Galaxy

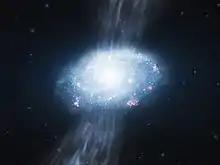
Artist impression of a young galaxy accreting material

Once protogalaxies began to form and contract, the first halo stars, called Population III stars, appeared within them. These were composed of primordial gas, almost entirely of hydrogen and helium.